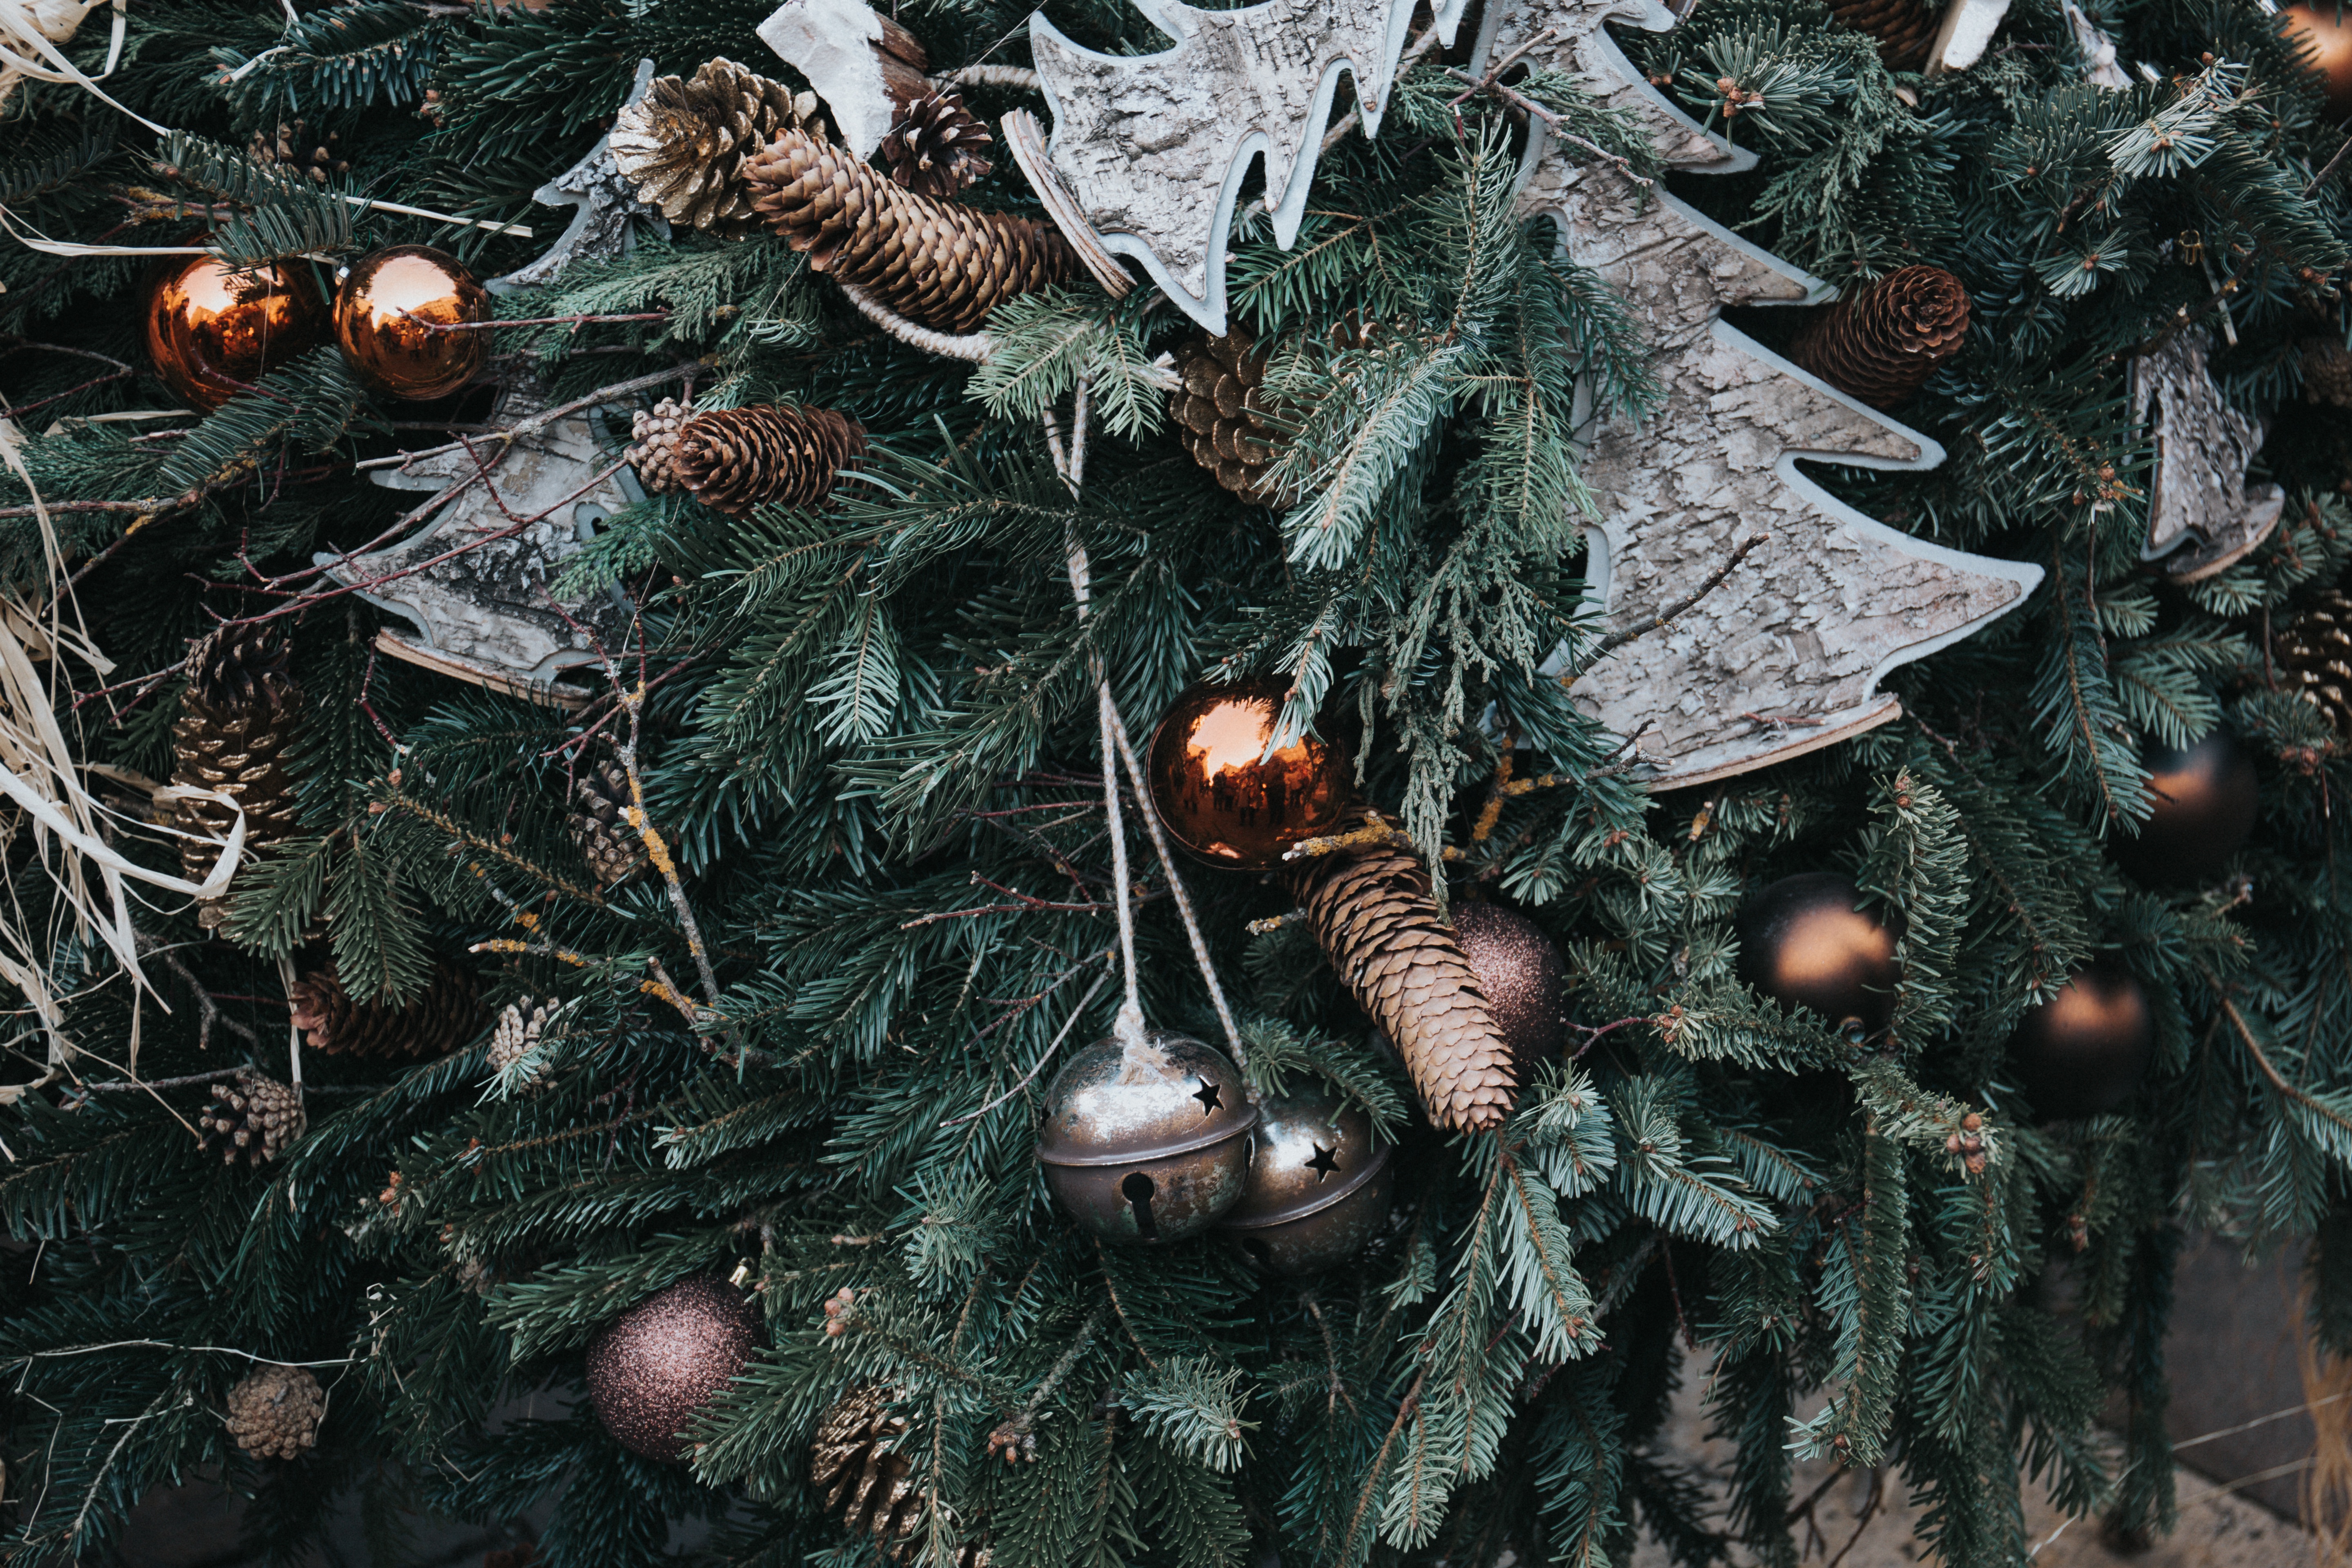
tree, pinecone, christmas, festive, christmas decoration, bells, scrap, screenshot